Ottoman Greece

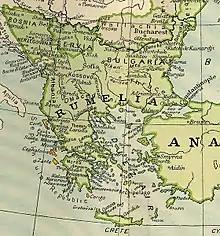
Map of "Rumelia" in 1801. Almost all the Balkan peninsula was called "land of the Romans" by the Ottomans

The Sultan sat at the apex of the government of the Ottoman Empire. Although he had the trappings of an absolute ruler, he was actually bound by tradition and convention. Ottoman rule of the provinces was characterized by two main functions. The local administrators within the provinces were to maintain a military establishment and to collect taxes. The military establishment was feudal in character. The Sultan's cavalry were allotted land, either large allotments or small allotments based on the rank of the individual cavalryman. All non-Muslims were forbidden to ride a horse which made traveling more difficult. The Ottomans divided Greece into six "sanjaks", each ruled by a "Sanjakbey" accountable to the Sultan, who established his capital in Constantinople in 1453.